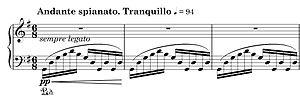
La Grande Polonaise brillante pour piano, en mi bémol majeur, op. 22, précédée d’un Andante spianato en sol majeur a été composée par Frédéric Chopin entre 1830 et 1836. Elle a été publiée en 1836 et est dédiée à l’une de ses élèves, la baronne Sarah Frances d’Est.